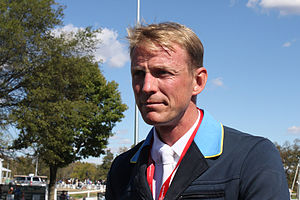
Peder Fredricson
Peder Fredricson er en svensk rytter og olympiske medaljevinder. Han blev født i Flen i Södermanland.